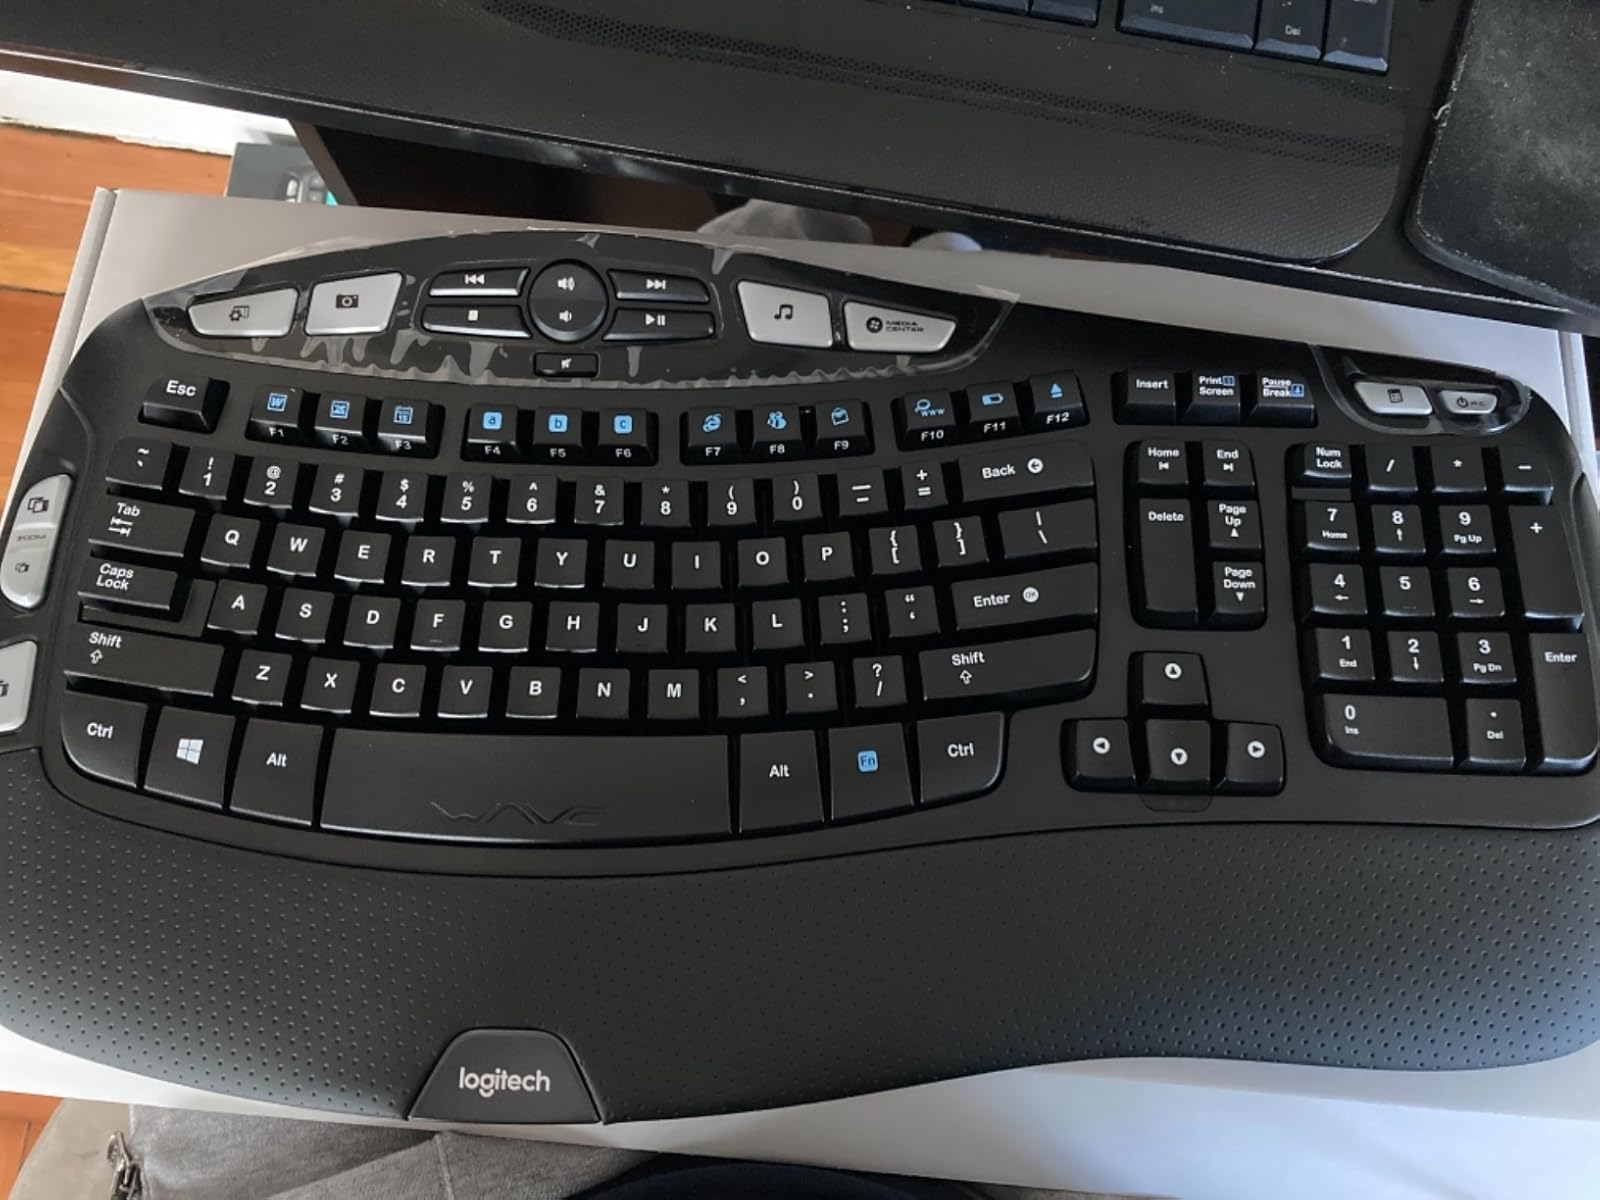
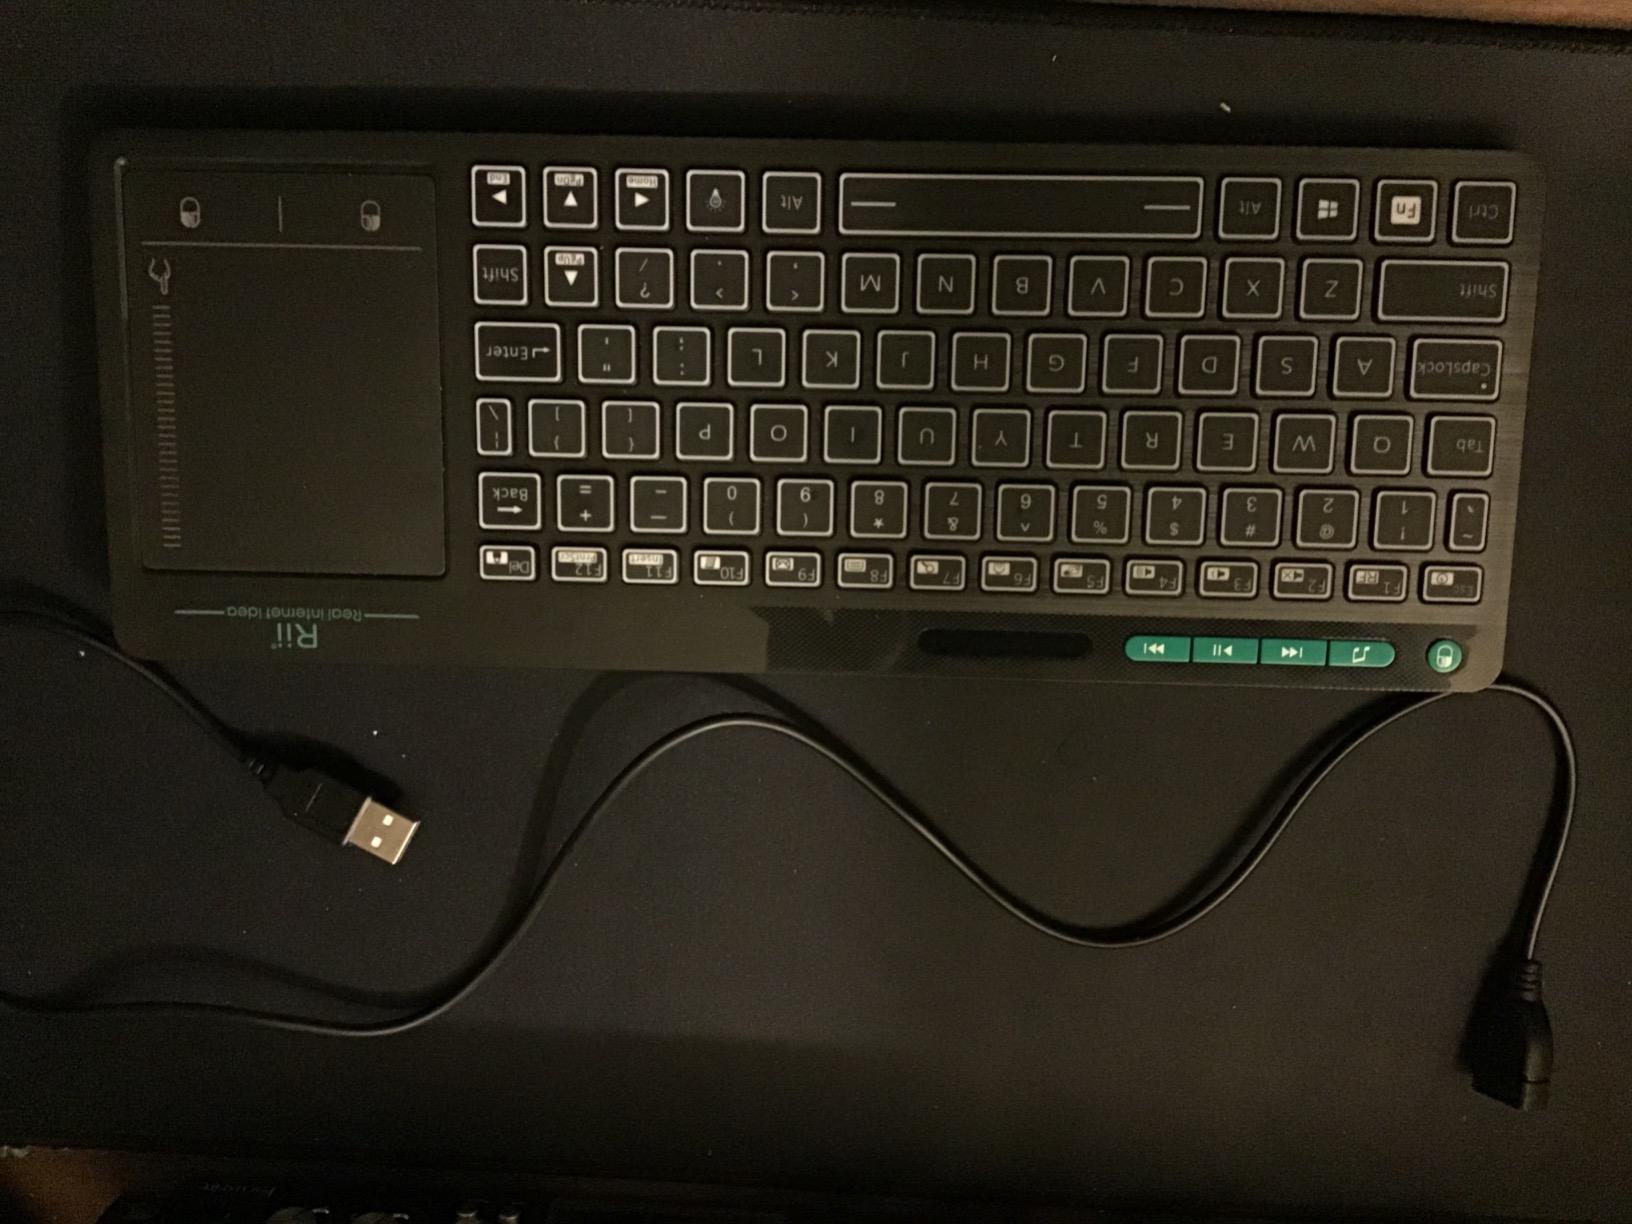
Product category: keyboard
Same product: no